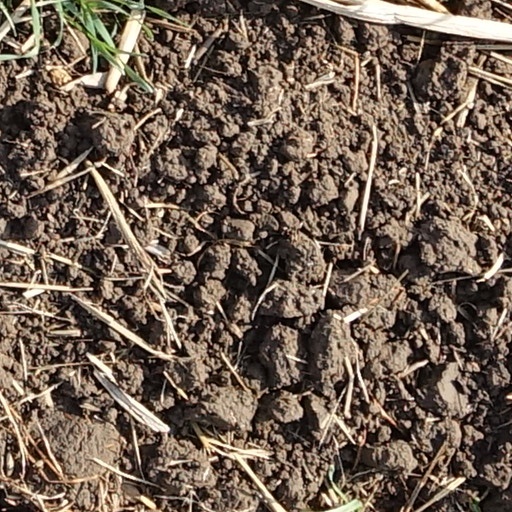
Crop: wheat